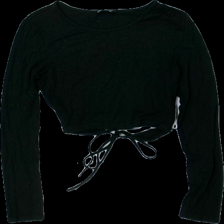
View: front
Type: Top
Category: Ladies
Brand: Not in the list
Brand text on label: shein
Colors: Black
Material: 69% viscose 31% cotton
Cut: Cropped
Size: M
Season: All
Damage location: middle center
Price range: <50
Recommended usage: Energy recovery
Description: svart långärmad croppad tröja, nopprig